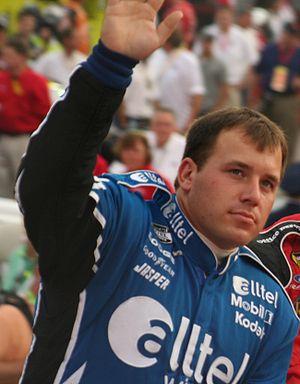
Ryan Newman est un pilote automobile américain né le 8 décembre 1977 à South Bend, Indiana. En NASCAR Cup Series, il pilote la Ford nᵒ 6 de la Roush Fenway Racing et a notamment remporté le Daytona 500 en 2008 ainsi que le Brickyard 400 en 2013.